Living Legends (charity)

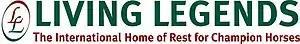
Logo

Living Legends (Living Legends – The International Home of Rest for Champion Horses Incorporated) is a nonprofit equine charity located at 207 Oaklands Road in Woodlands Homestead at Woodlands Historic Park in Greenvale near Melbourne, Australia. Opened to the public on 31 October 2006, the organization's primary activity is bringing champion and popular gelding racehorses back to the people; but it also supports the care of older horses, equine research, education and training to benefit horses of any age or breed.